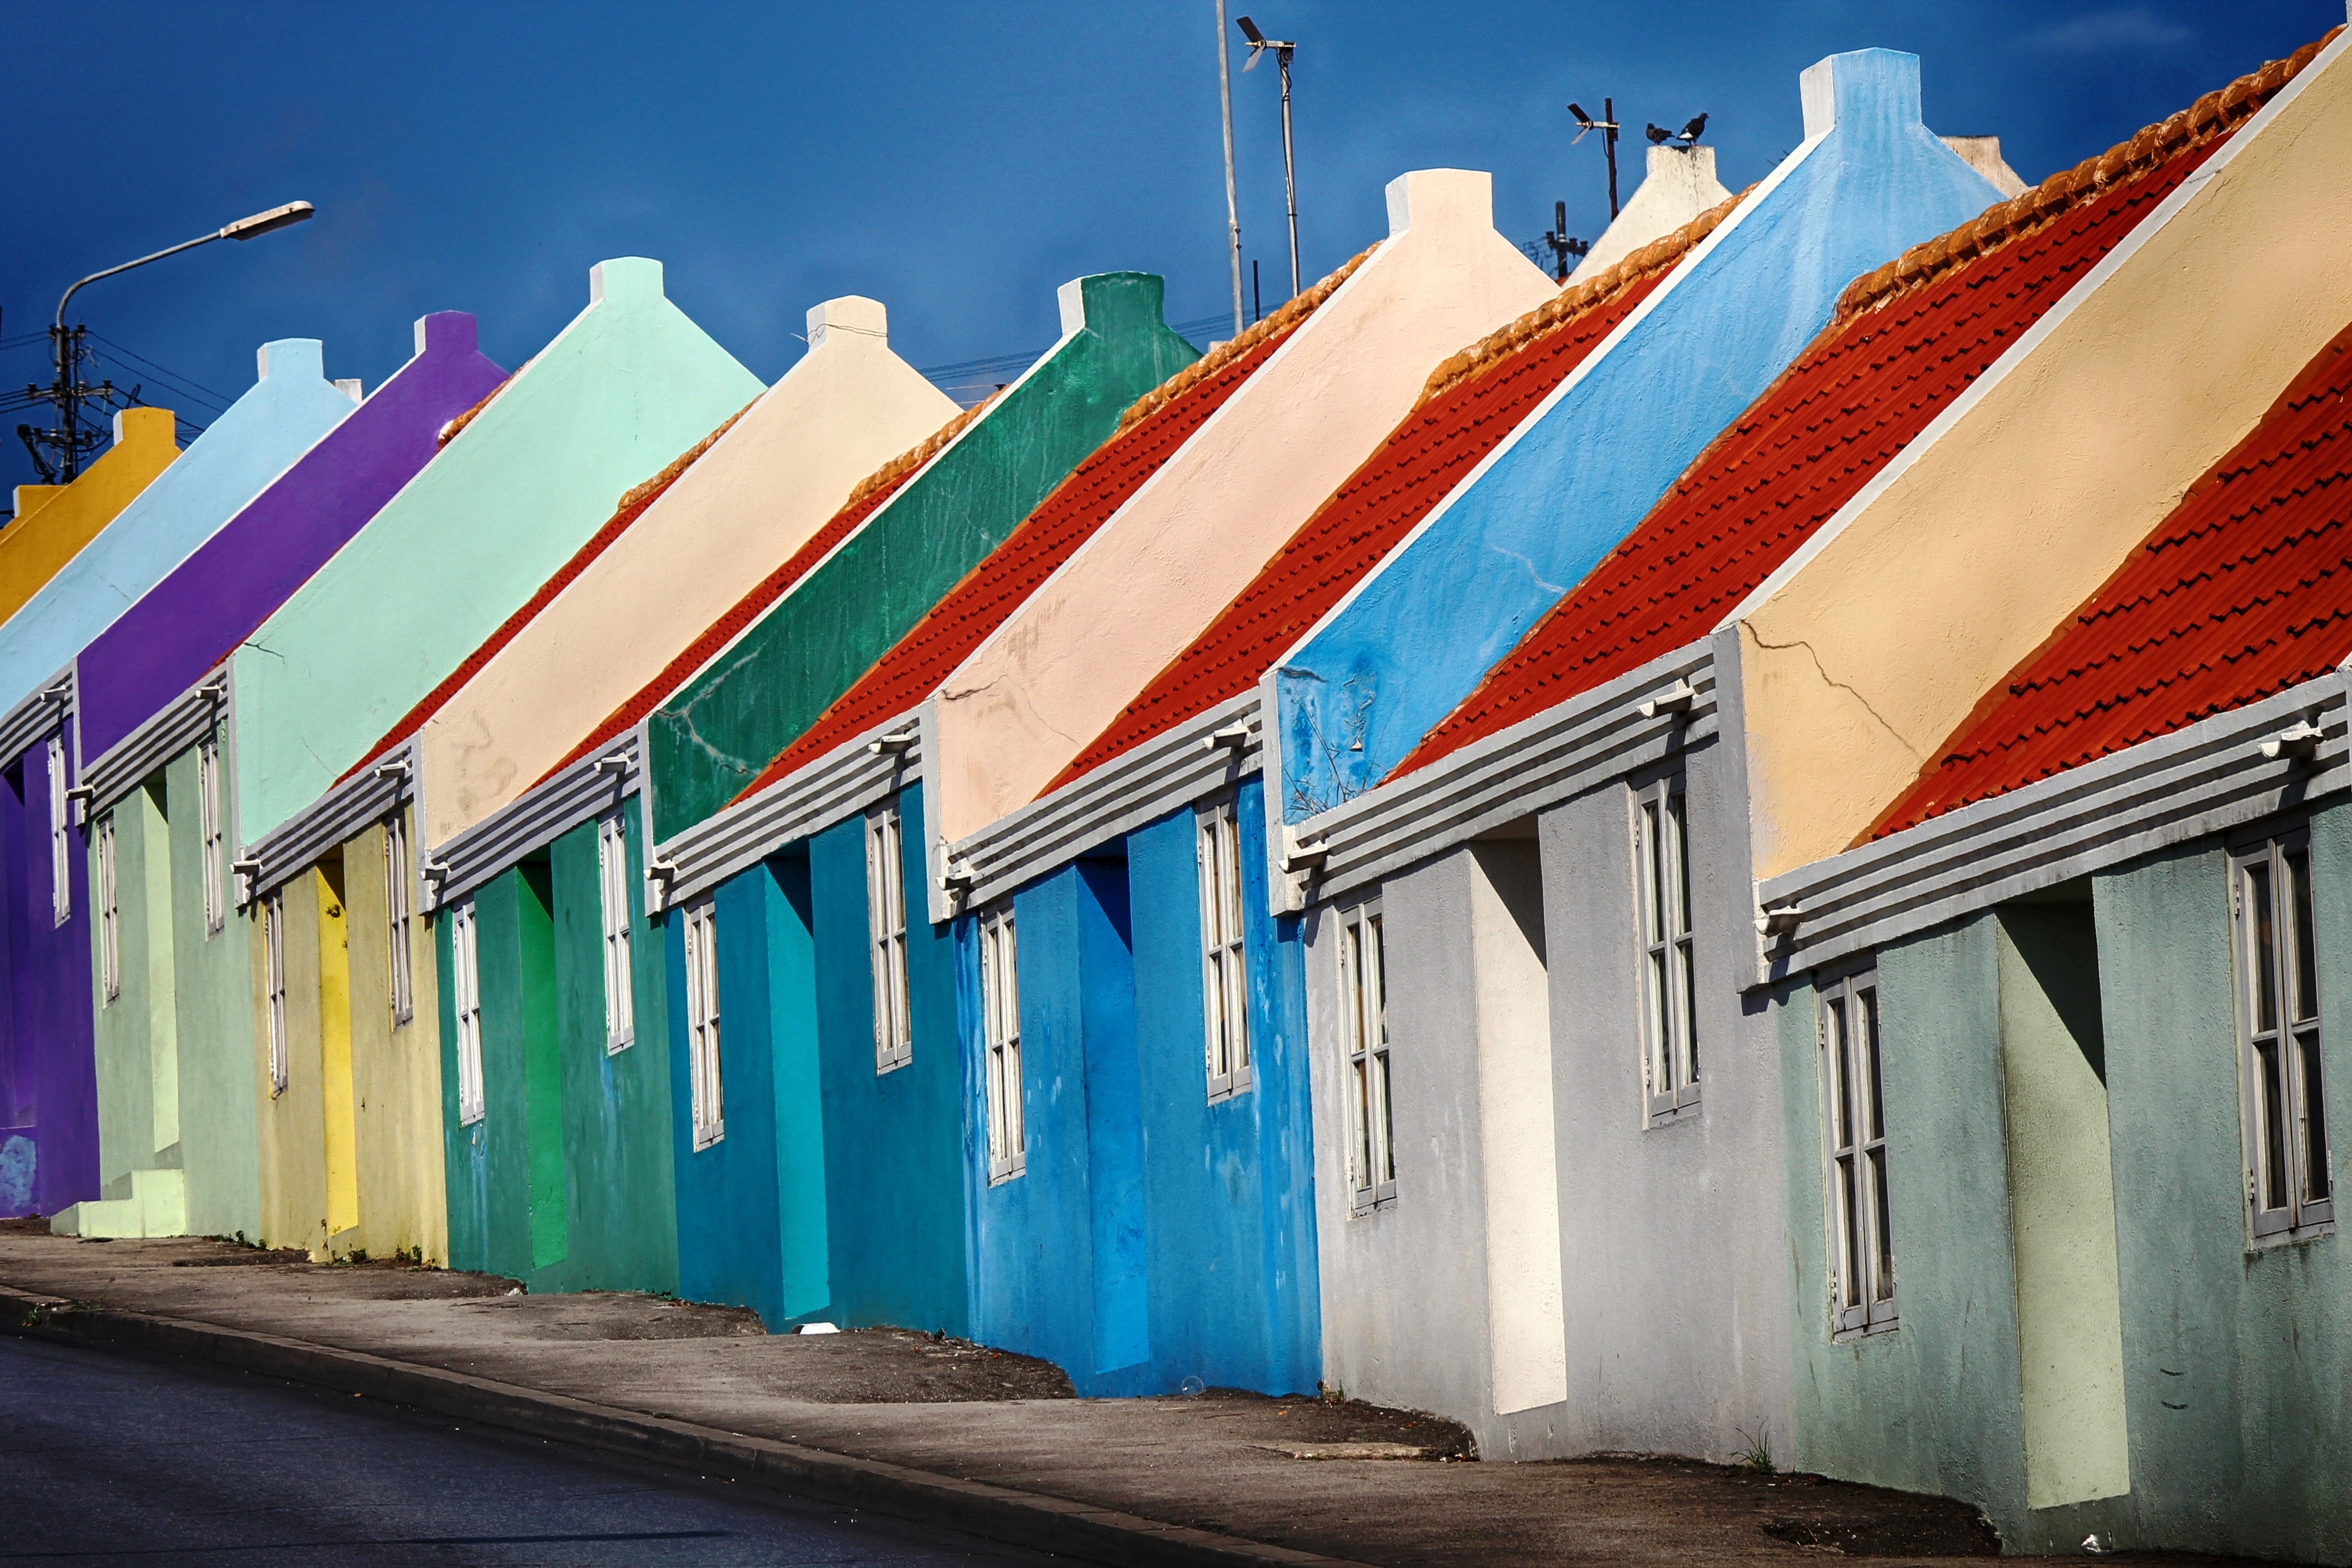
architecture, road, street, cottage, color, facade, blue, colored, curacao, urban area